Ishpeming Carnegie Public Library

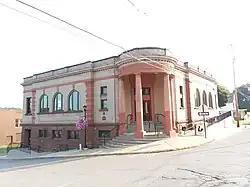
Library in 2018

The Ishpeming Carnegie Public Library, located at 317 Main Street in Ishpeming, Michigan, is the second oldest Carnegie Library in the Upper Peninsula. It was authorized in 1901 and opened in 1904. It was listed as a Michigan State Historic Site on January 18, 1980.